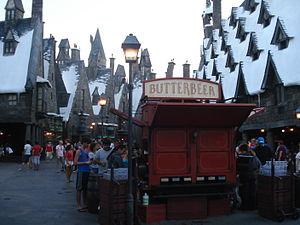
Harry Potter [ʔaʁi pɔtœʁ] est une série littéraire de low fantasy écrite par l'auteure britannique J. K. Rowling, dont la suite romanesque s'est achevée en 2007. Une pièce de théâtre, considérée comme la « huitième histoire » officielle, a été jouée et publiée en 2016. Les livres et le script de la pièce ont été traduits en français par Jean-François Ménard.